Mikronisi

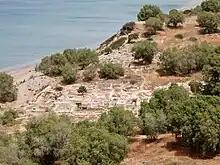
Archaeological site of Kommos

There are a group of four islets in the bay including Papadoplaka (to the west), Megalonisi (with the lighthouse), Mikronisi, and Trafos.